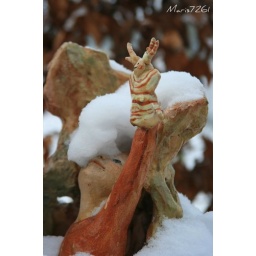
Een detail van het monument van Sven* in de sneeuw...